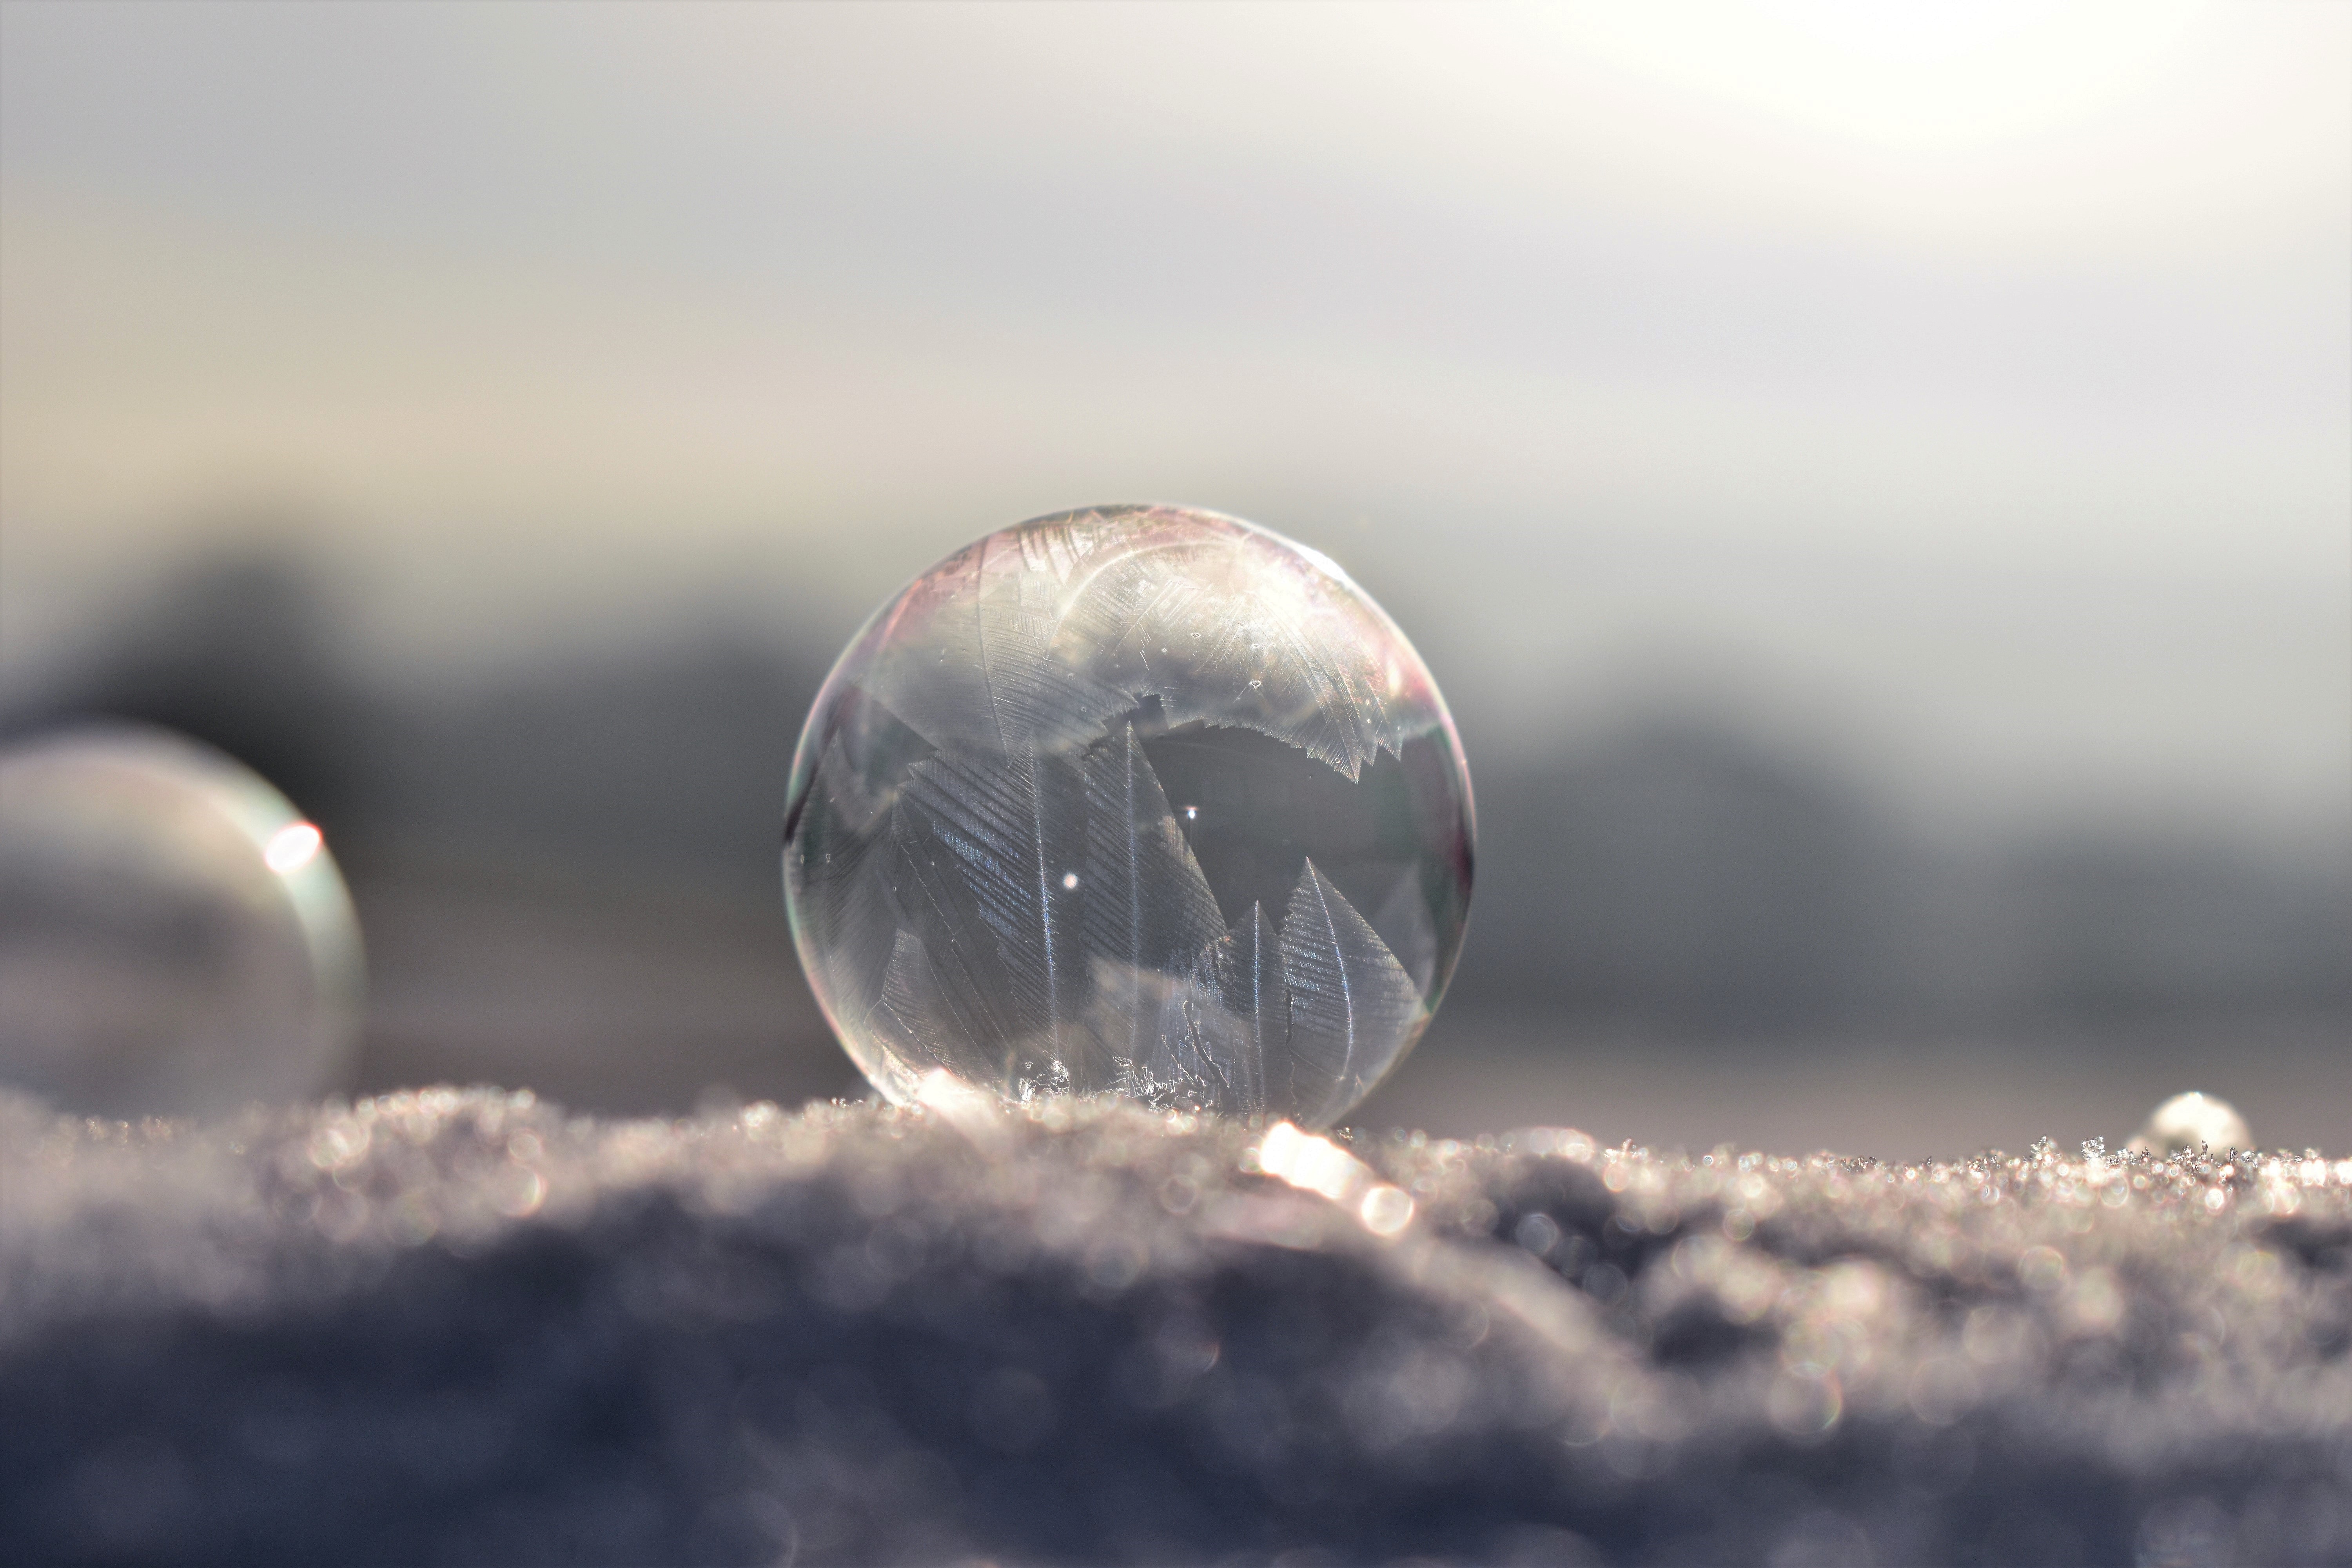
sea, water, snow, cold, winter, light, cloud, sky, sunrise, photography, sunlight, morning, wave, frost, atmosphere, ice, reflection, weather, frozen, close up, iced, icy, ball, sphere, soap bubble, shape, wintry, macro photography, eiskristalle, morgenrot, crystals, frozen bubble, atmosphere of earth, computer wallpaper, liquid bubble